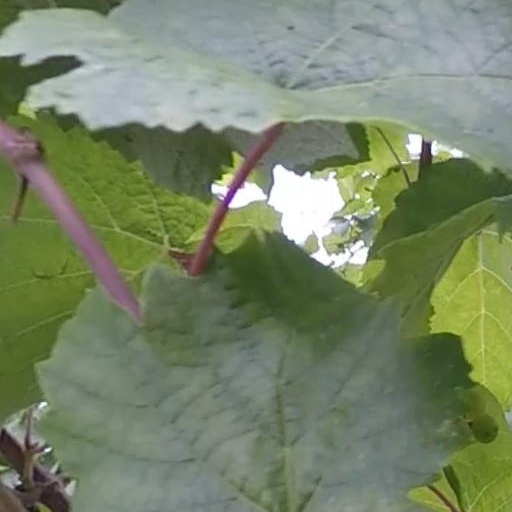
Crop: grape